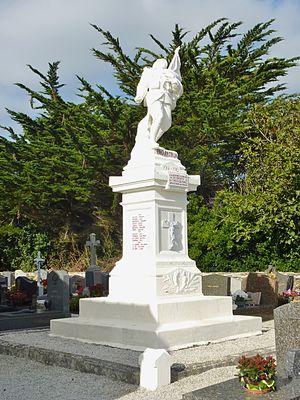
Tréguennec
Tréguennec [tʁegɛnɛk] est une commune riveraine de la baie d'Audierne, dans le département du Finistère en région Bretagne, en France. Ses habitants sont appelés les Tréguennécois.